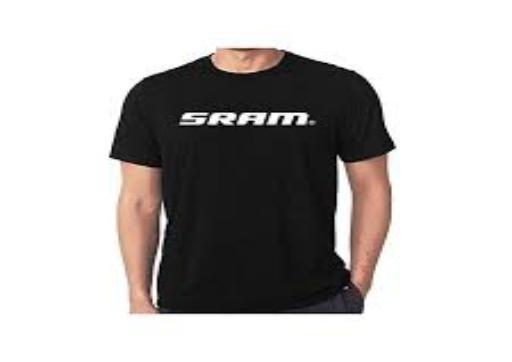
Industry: Clothes